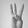
ASL letter: W